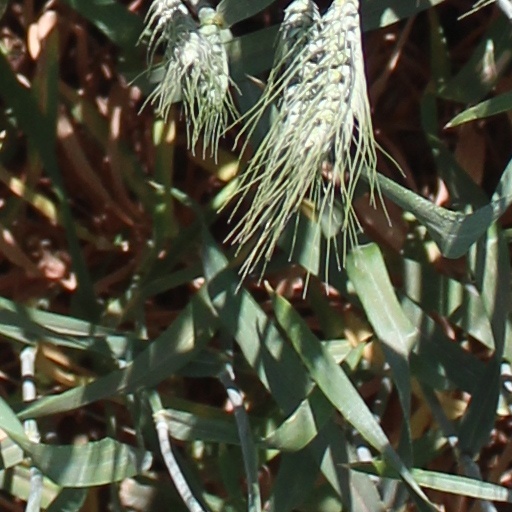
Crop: wheat